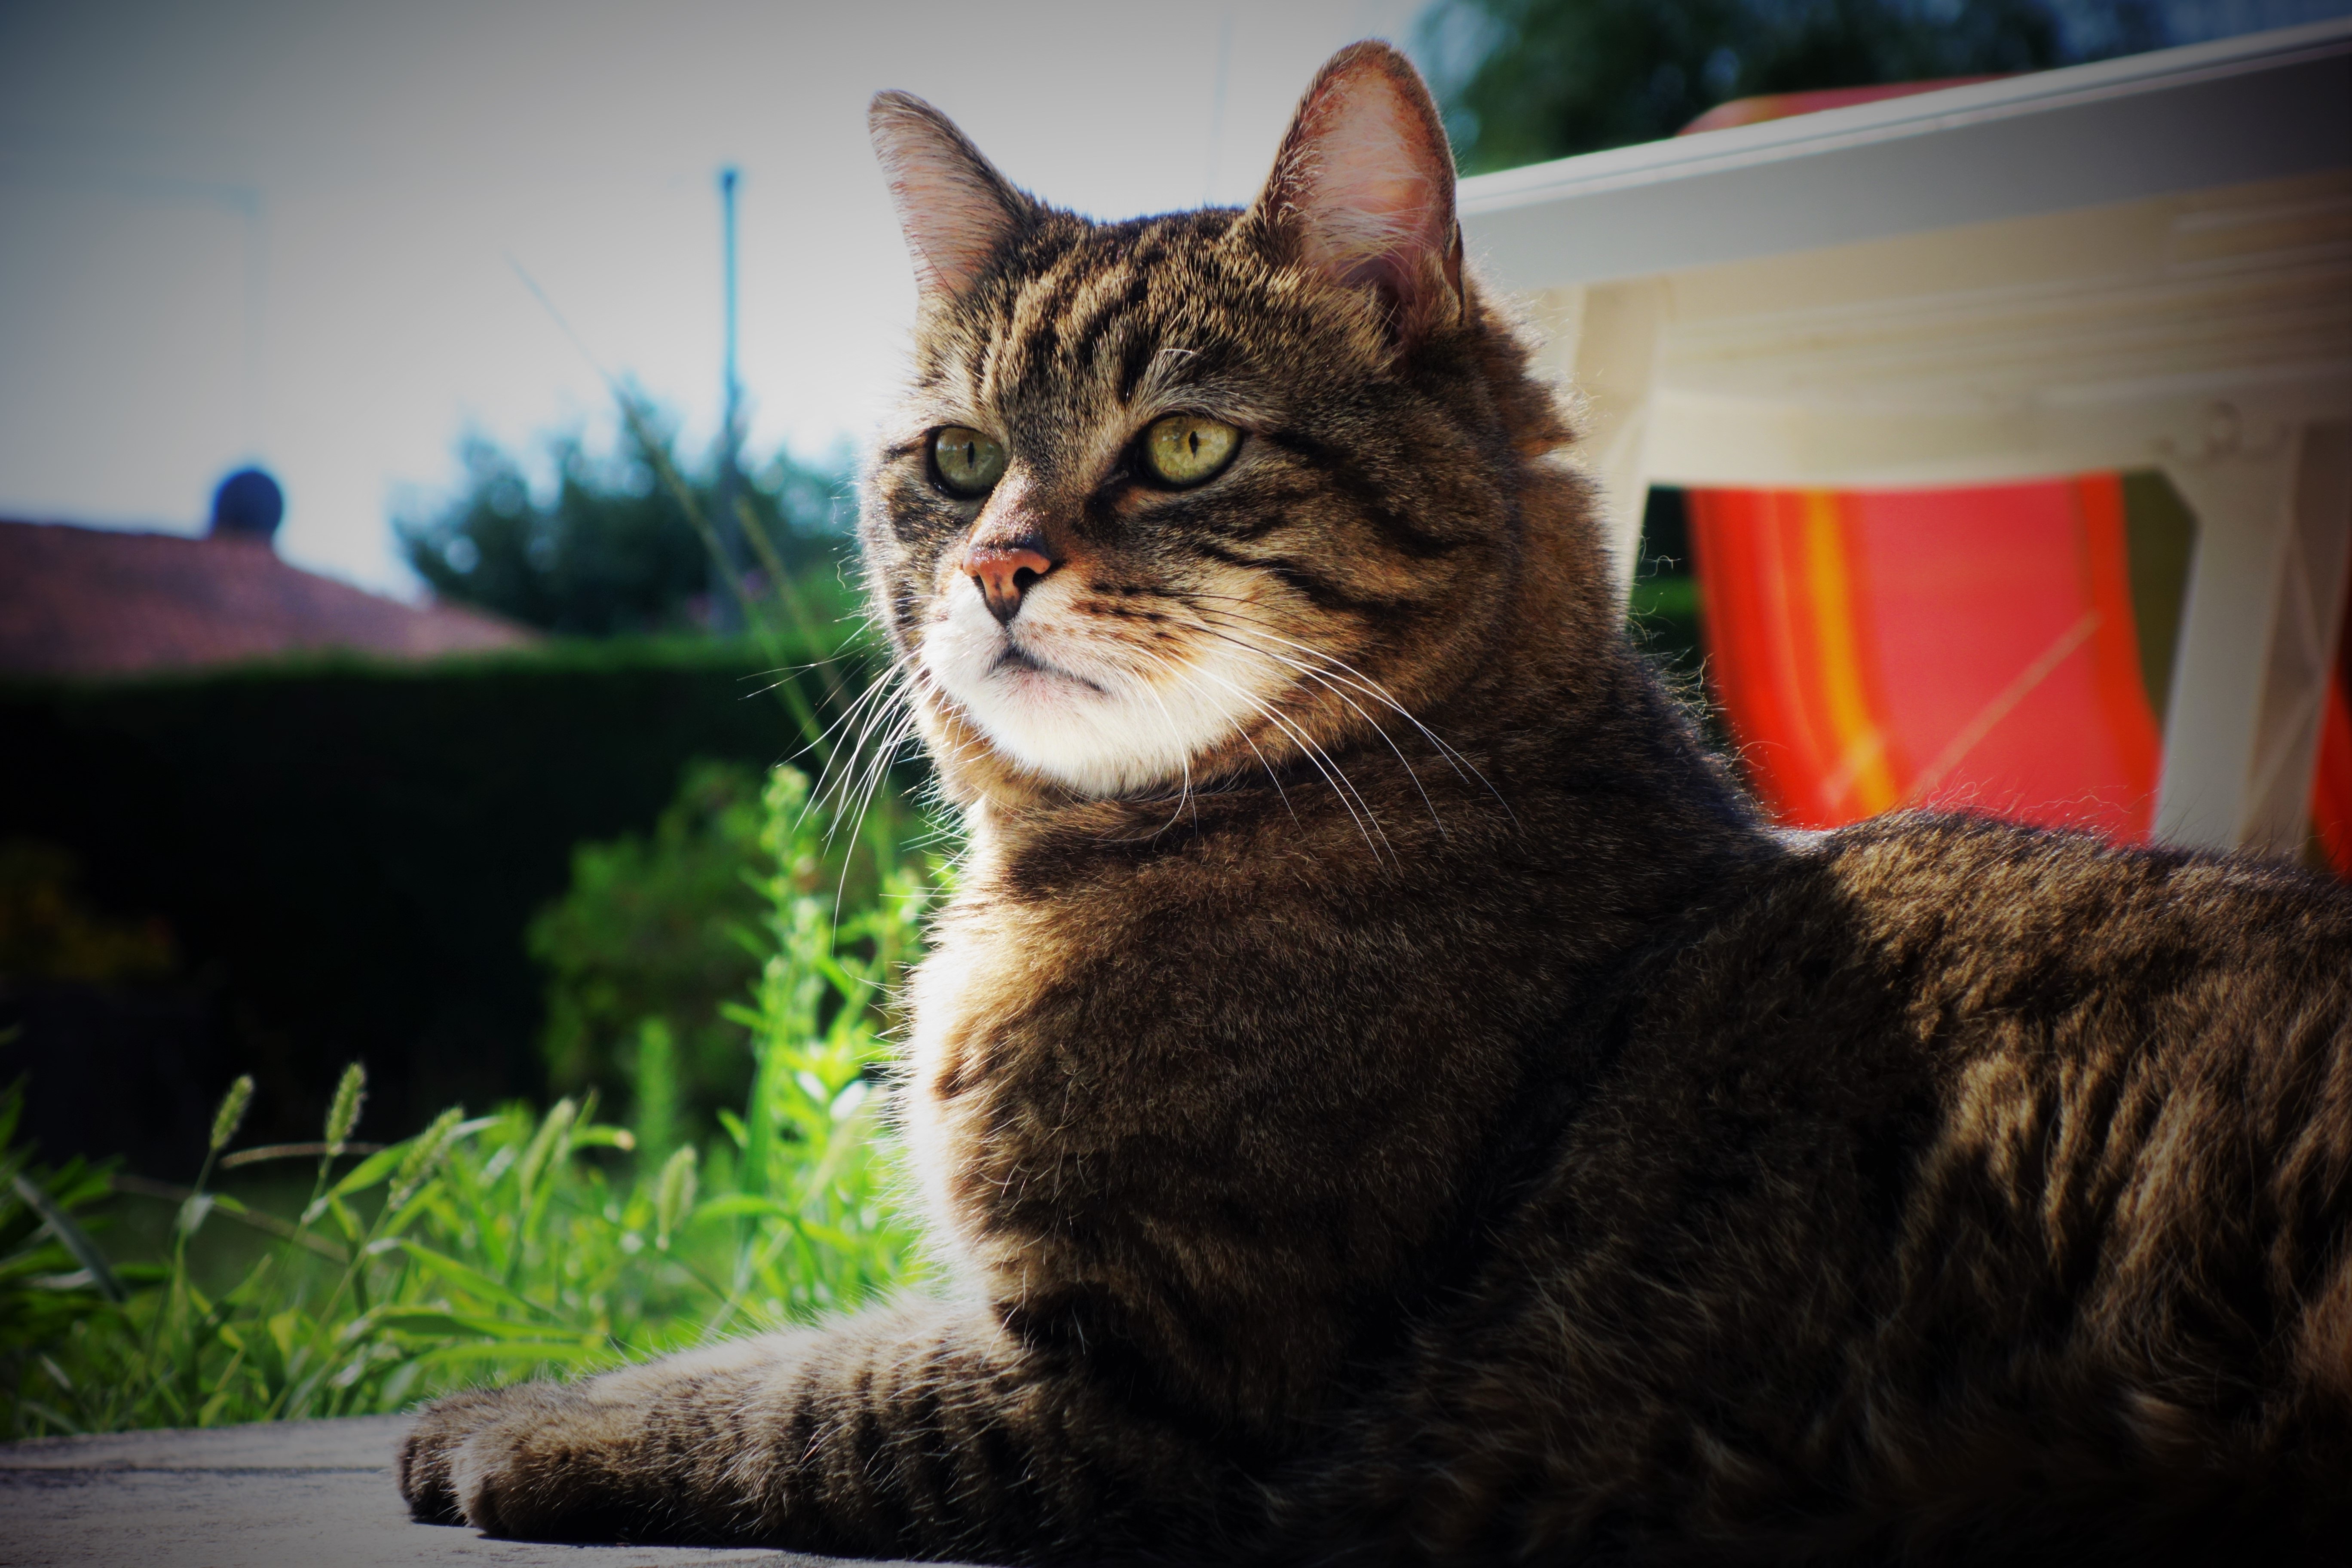
animal, cat, mammal, fauna, whiskers, vertebrate, alley cat, tabby cat, european shorthair, wild cat, small to medium sized cats, cat like mammal, domestic short haired cat, pixie bob